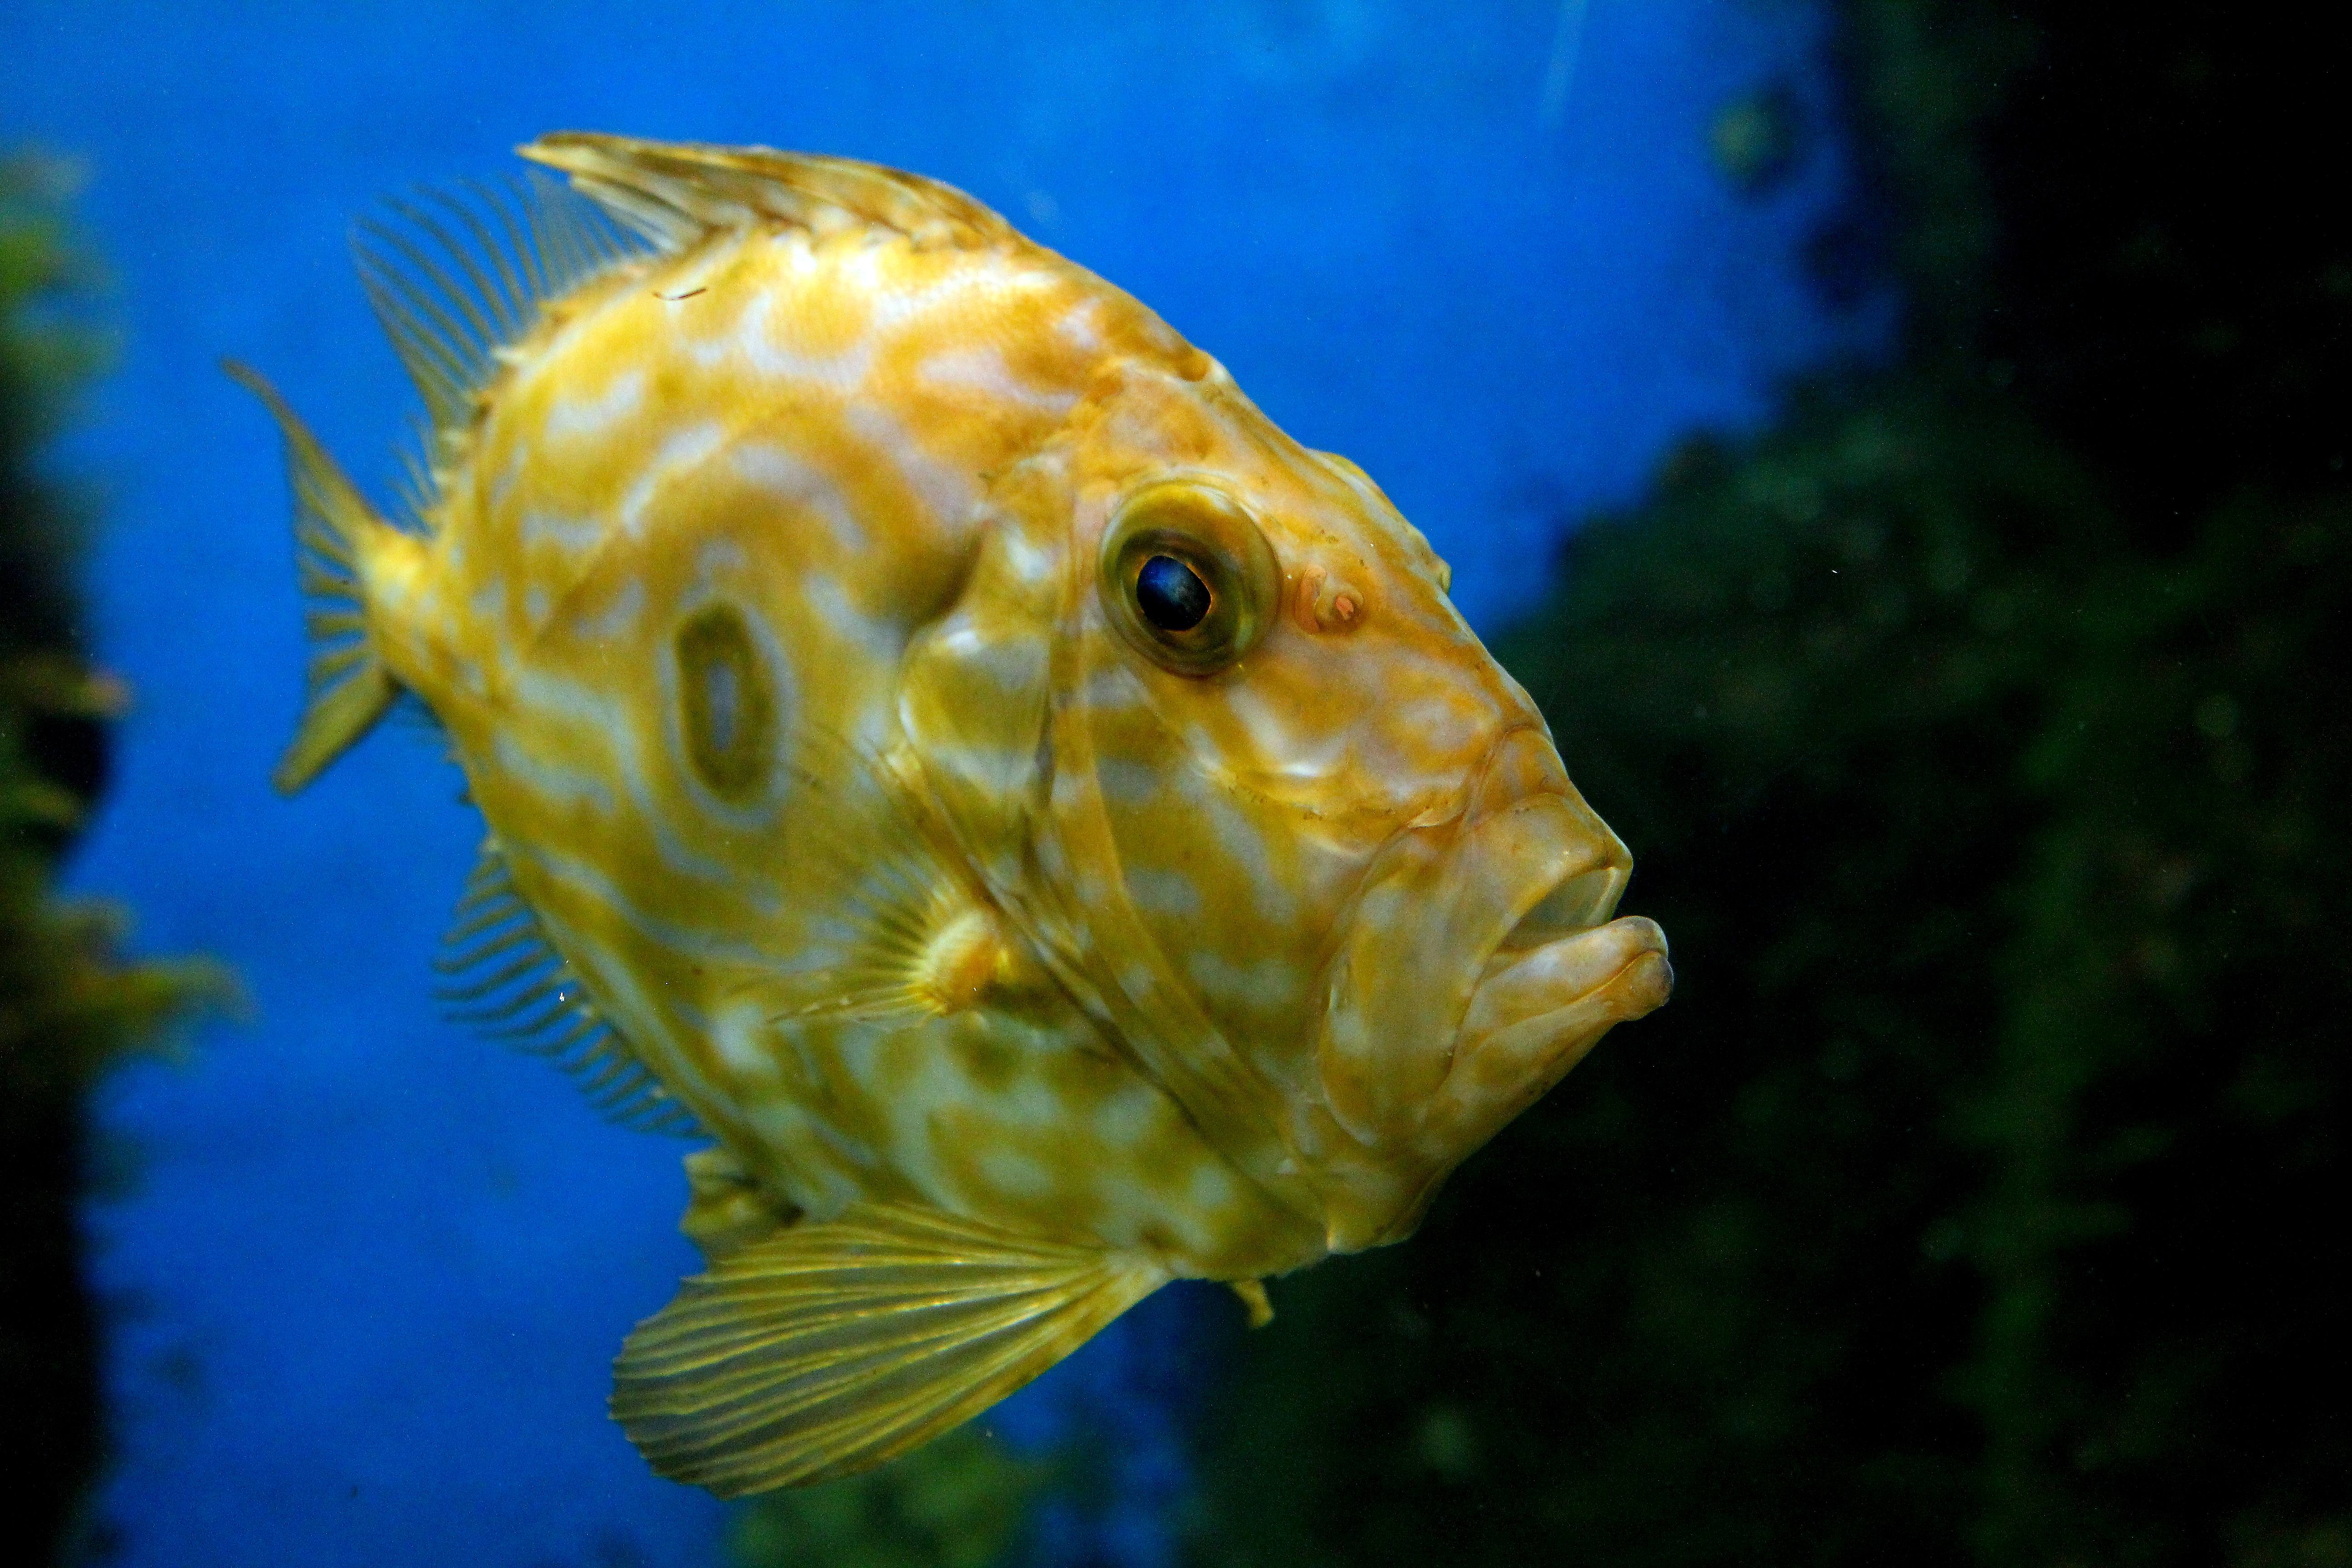
underwater, biology, yellow, fish, fauna, aquarium, vertebrate, goldfish, animales, organism, marine biology, freshwater aquarium